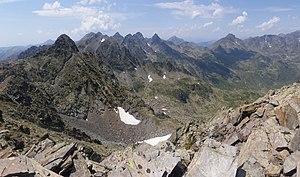
Le pic des Langounelles est un sommet des Pyrénées situé à la frontière entre Andorre et la France. Il se trouve à la limite de la paroisse d'Ordino et de la commune d'Auzat.